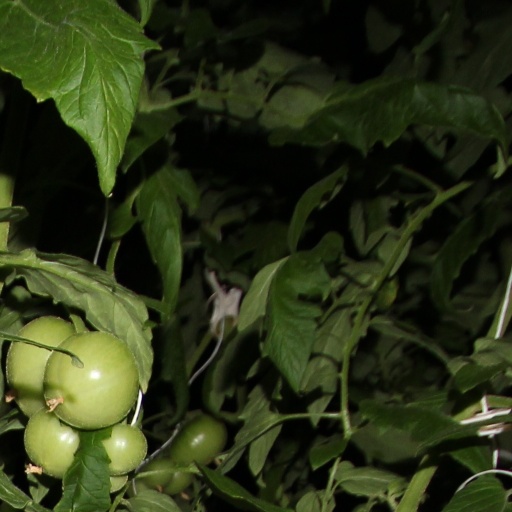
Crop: tomato